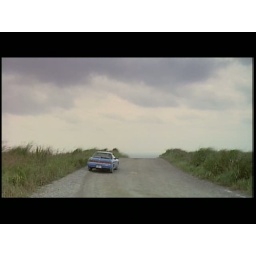
The blue in the sky is completely gone, turned to gray.